Sheikh Monirul Alam Tipu

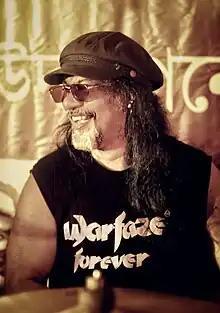
Sheikh Monirul Alam Tipu in 2023

Sheikh Monirul Alam Tipu (born 15 July 1970) is a Bangladeshi musician, known as a rhythm composer, drummer, lyricist, and music producer. He is best known as the co-founder and Band Leader but everyone consider his as Founder of Warfaze, a popular heavy metal and rock band from Bangladesh. Tipu has been with Warfaze for a year since its formation in 1986, providing drums play, percussion play, and rhythm composition for all eight of the band's music albums. He is also known for playing in the band “Pentagon” and “Winning” which garnered huge success. He served as the Vice President of Bangladesh Musical Bands' Association (BAMBA) until November 2020 and has since held the position of Vice President which he still holds currently. He is also one of the Executive Member of Bangladesh Lyricist Composer & Performers Society (BLCPS). It is the first and only Collective Management Organization (CMO) for music in Bangladesh. He is also a Business Entrepreneur who is running an Advertising Agency named Carnival in Bangladesh. He was also the Partner & Production Director of Ektaar Music from 2001–2005. Later, he received an invitation from the National Skill Development Authority (NSDA) which is a Bangladesh government agency under the Prime Minister's Office responsible for developing policies to build a skilled force for different sectors of labor. In 2020 he started a record label called Loy Records which was launched officially in December 2021 with the prime intention to promote and cultivate young talents of the country whilst encouraging them to find their own path through music so they can represent their country internationally. On 10 December 2021, he started his new journey with his own record label called "Loyy Records"